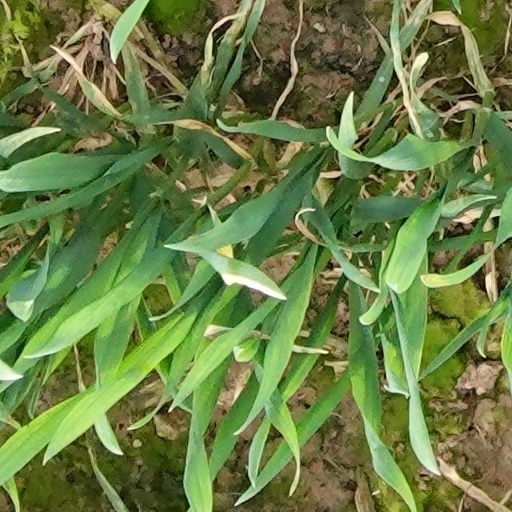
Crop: wheat